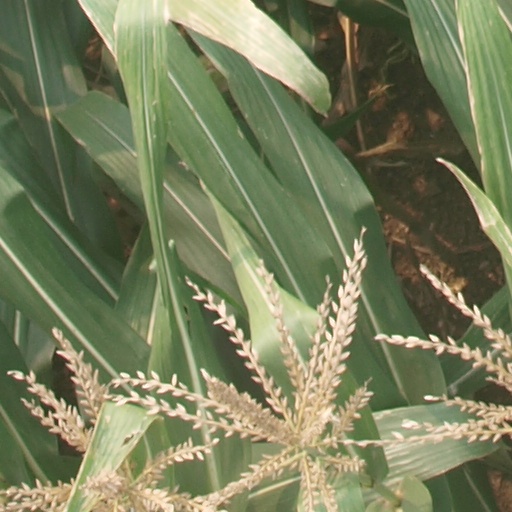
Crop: maize; corn